Hodnet

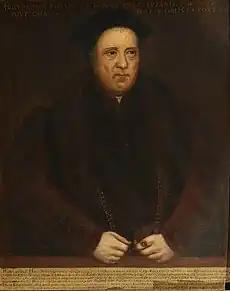
Sir Rowland Hill, who coordinated the Geneva Bible translation.

St Luke's Church has an early foundation and retains much of its Norman nave. It was extended in the 14th century and its octagonal tower dates from this time. The church was restored in 1846. The church has some notable stained glass windows including one by David Evans depicting the evangelists and is connected with the story of the Holy Grail of Arthurian legend.